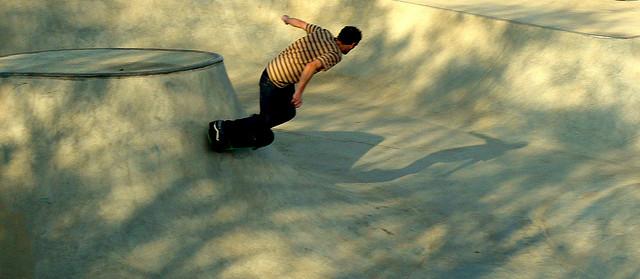
A man riding a skateboard on a ramp in a park.